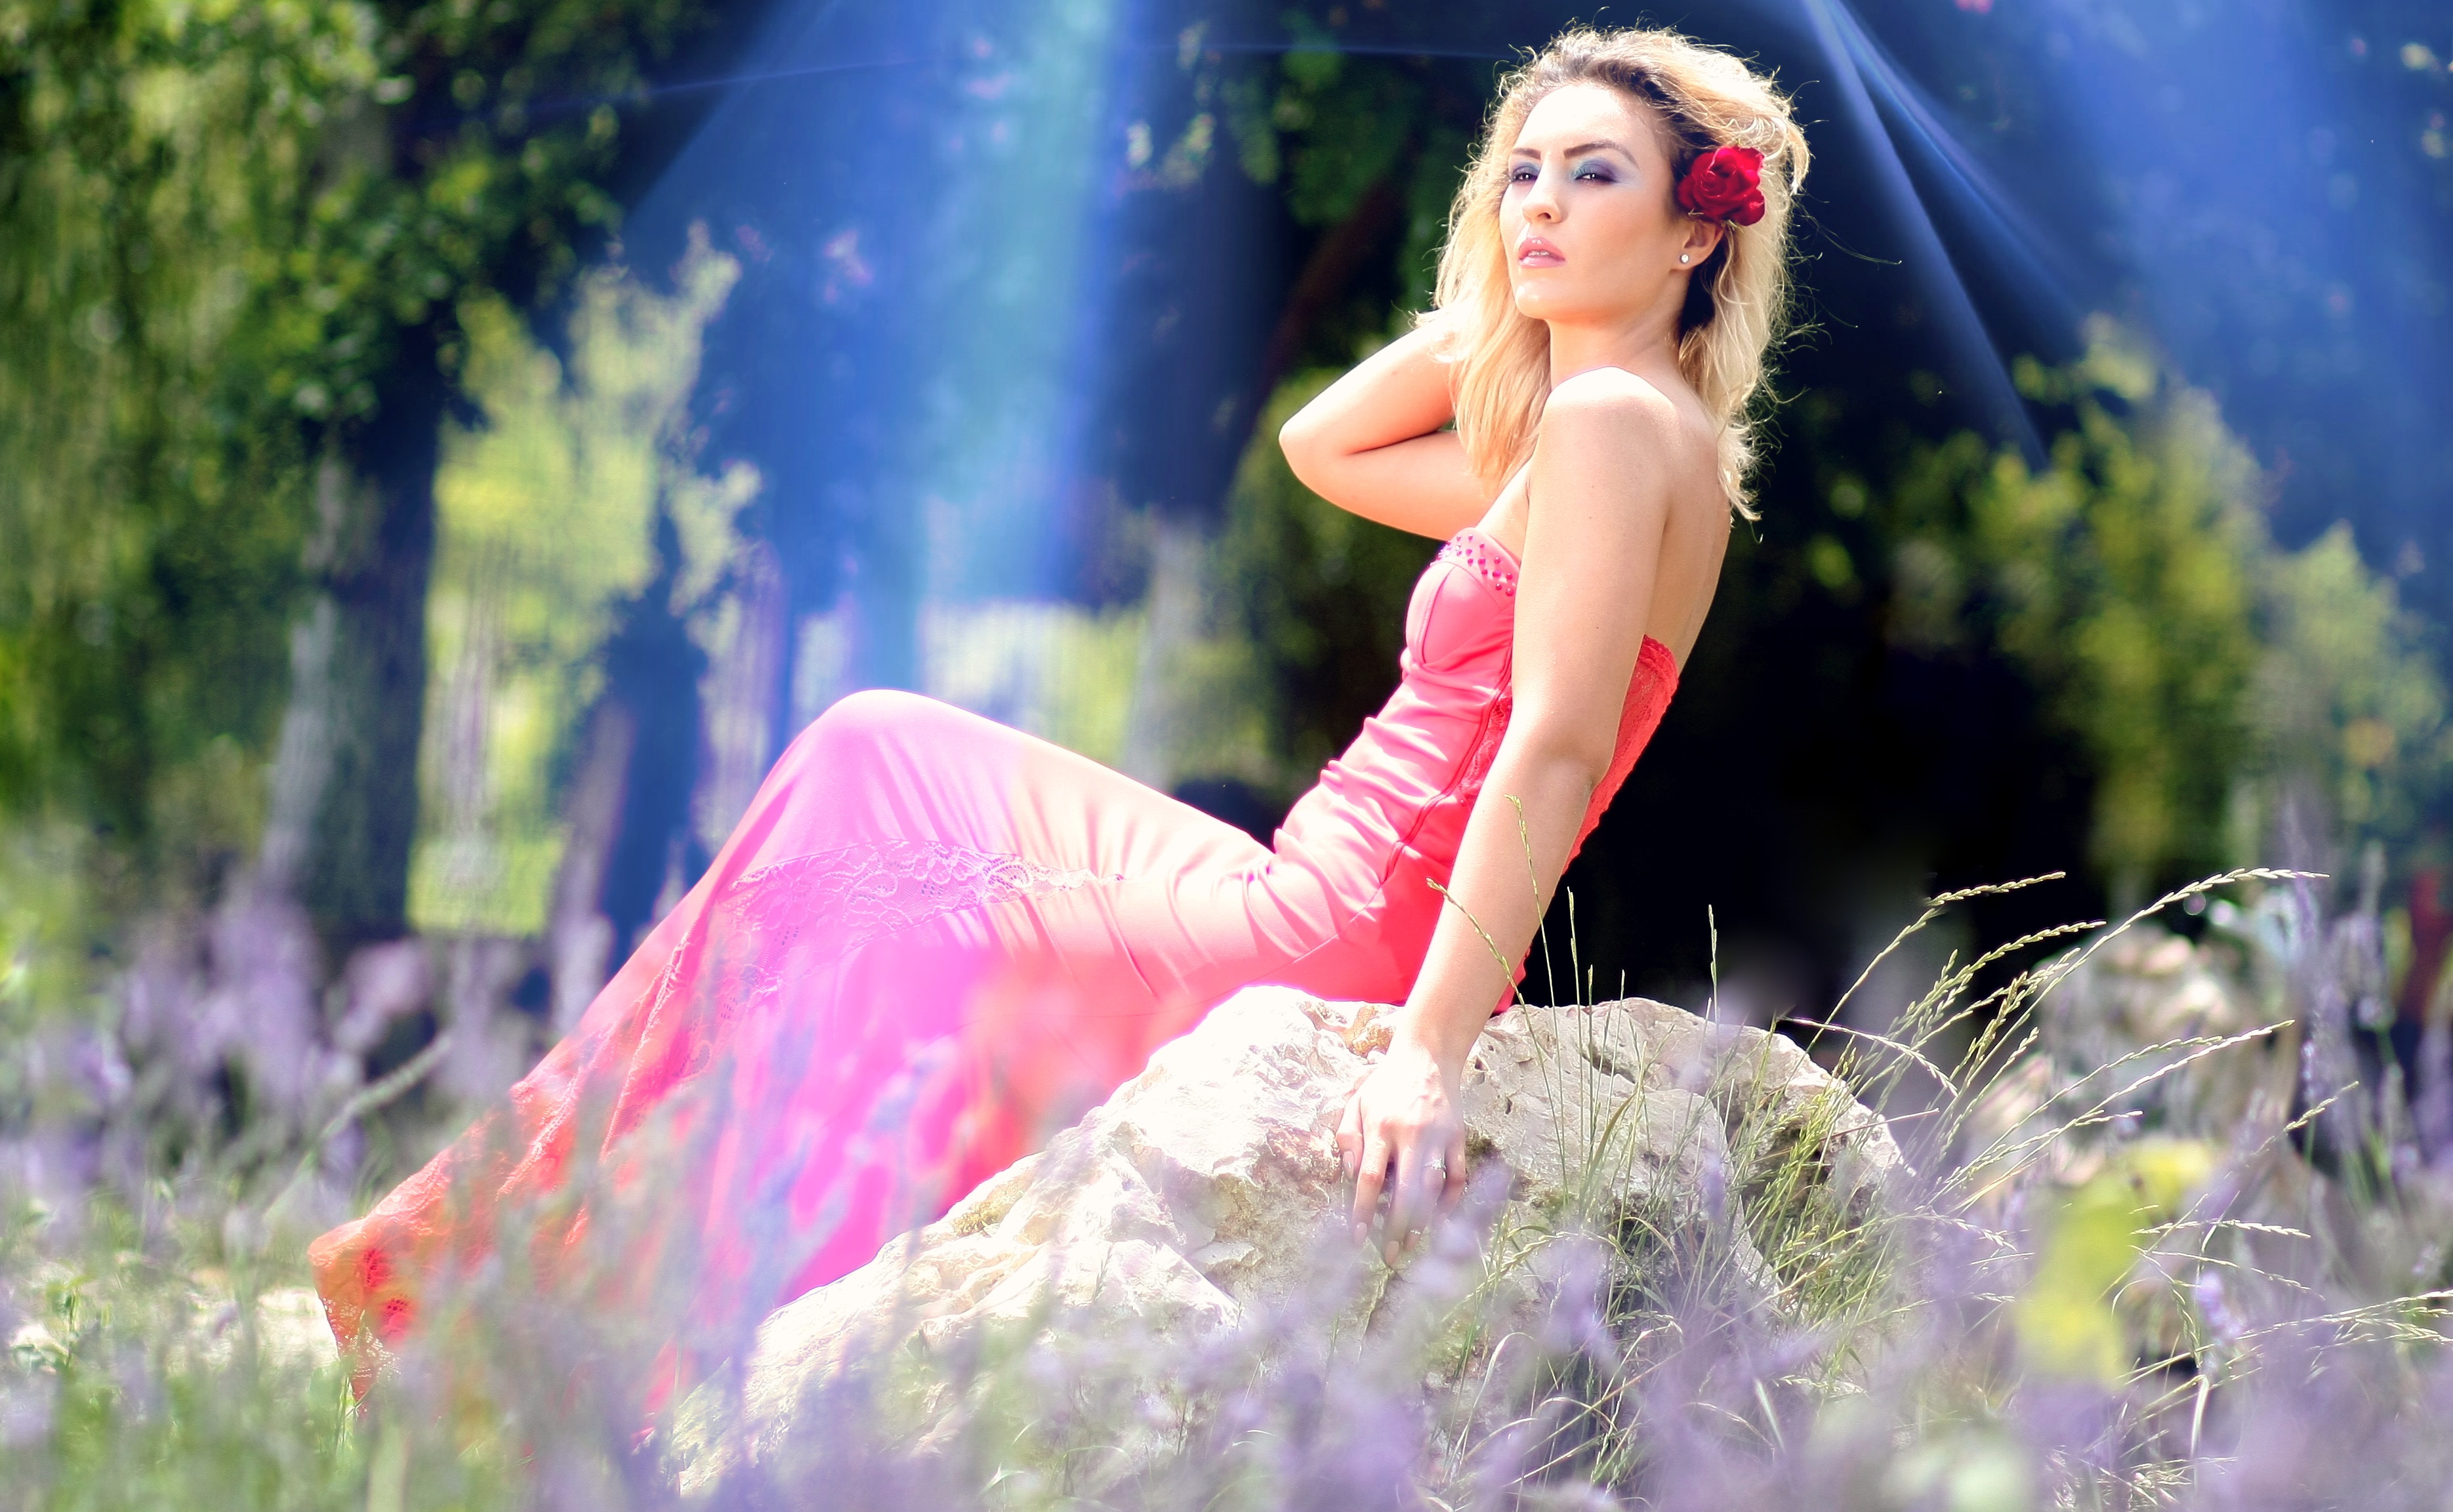
girl, woman, photography, flower, model, spring, red, romance, fashion, lady, bride, blonde, dress, photograph, beauty, seductive, sensual, photo shoot, portrait photography